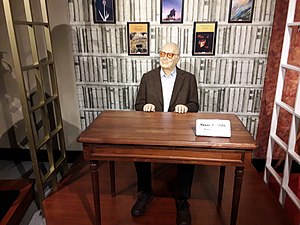
Yashar Kemal
Yaşar Kemal var en tyrkisk forfatter af kurdisk oprindelse og anses for at være Tyrkiets betydeligste nutidige romanforfatter.